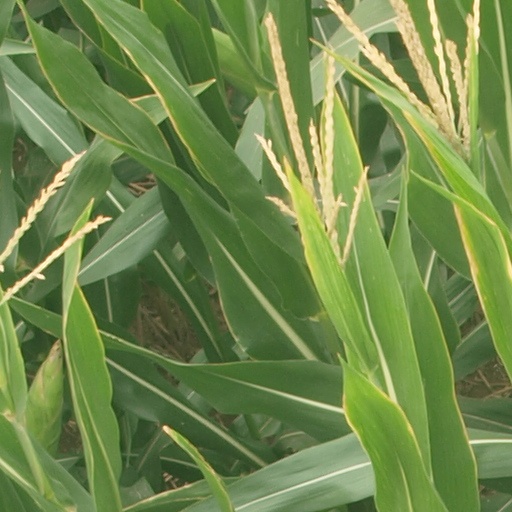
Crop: maize; corn